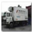
Label: truck